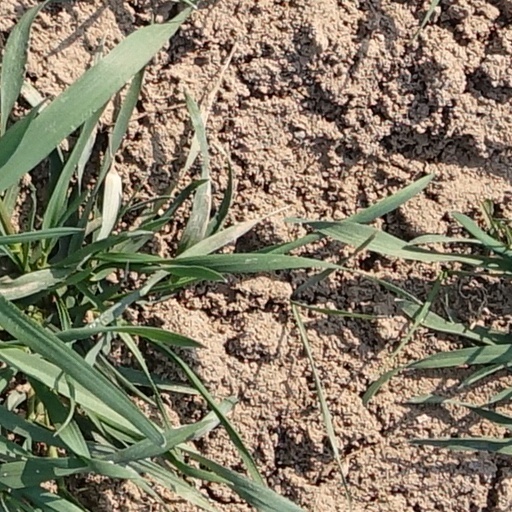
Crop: wheat